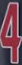
Number: 4